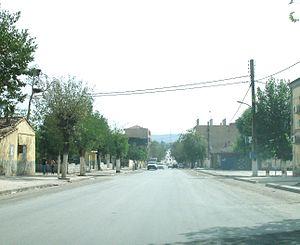
Bir Ghbalou est une commune de la wilaya de Bouira en Algérie.